James Shaw Hay

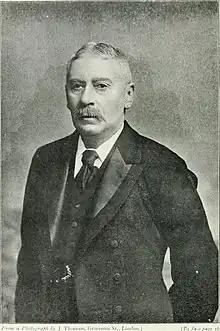

Sir James Shaw Hay (25 October 1839 – 20 June 1924) was a British colonial governor.